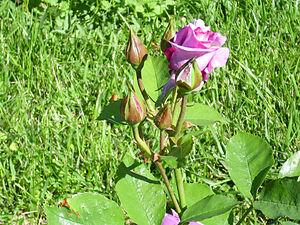
'Dioressence' est un cultivar de rosier hybride de thé grandiflora obtenu en 1984 par le rosiériste français Georges Delbard. Il doit son nom au parfum « Dioressence » de la maison Parfums Christian Dior, lancé en 1979 et créé par Guy Robert.